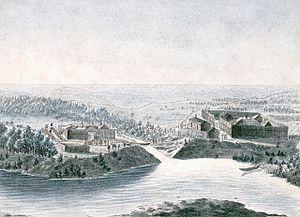
Vue des deux forts de la Compagnie construits dans la prairie plate à Pembina, sur la rivière Rouge, et surpris par les Indiens à la tombée de la nuit, le 25 mai1822